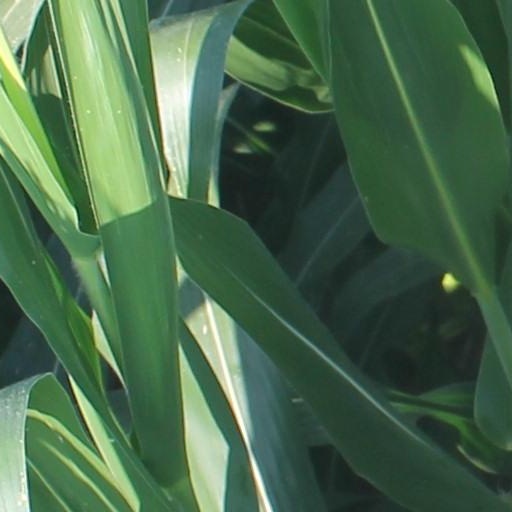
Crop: maize; corn